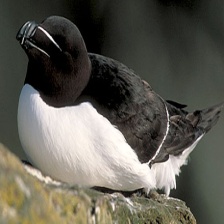
Species: RAZORBILL
Scientific name: ALCA TORDA